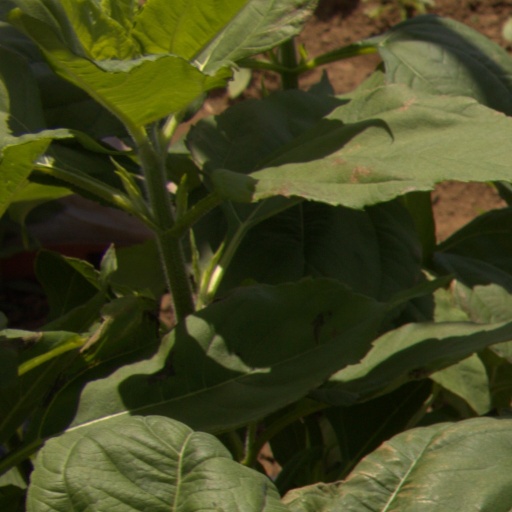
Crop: Jerusalem artichoke